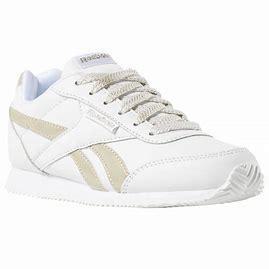
Brand: Reebok
Model: Royal Classic Jogger 2